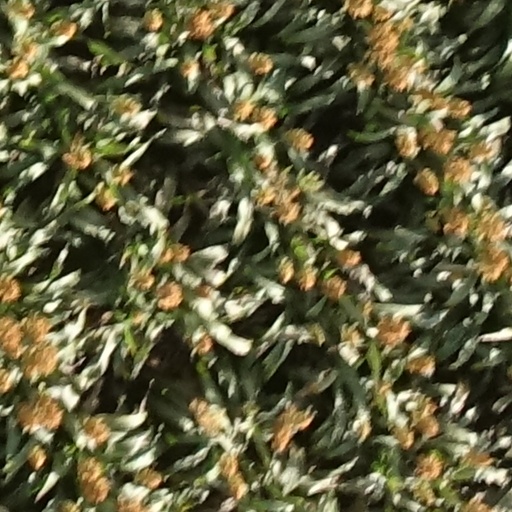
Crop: sorghum